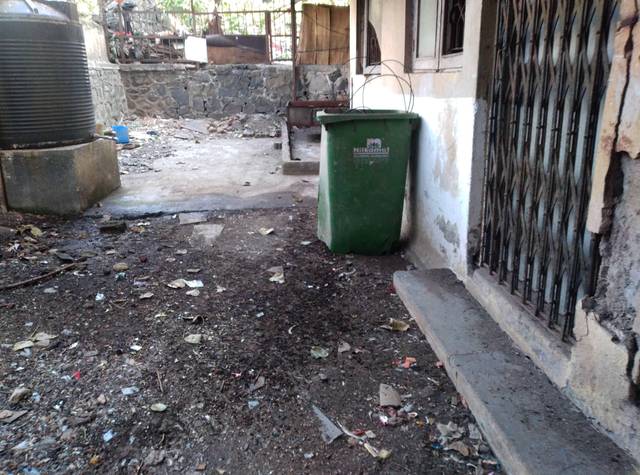
Region: India
Coordinates: 19.097, 72.913